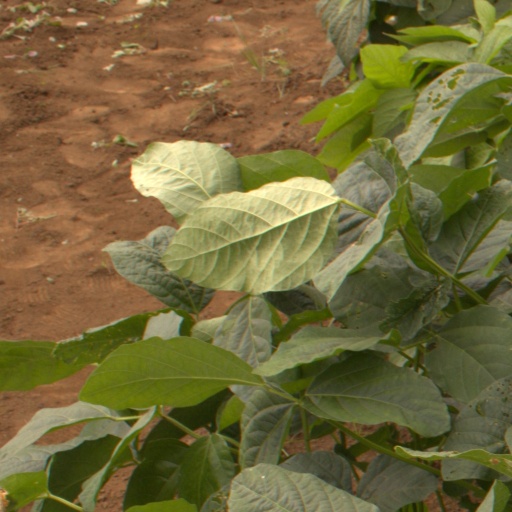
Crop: soybean